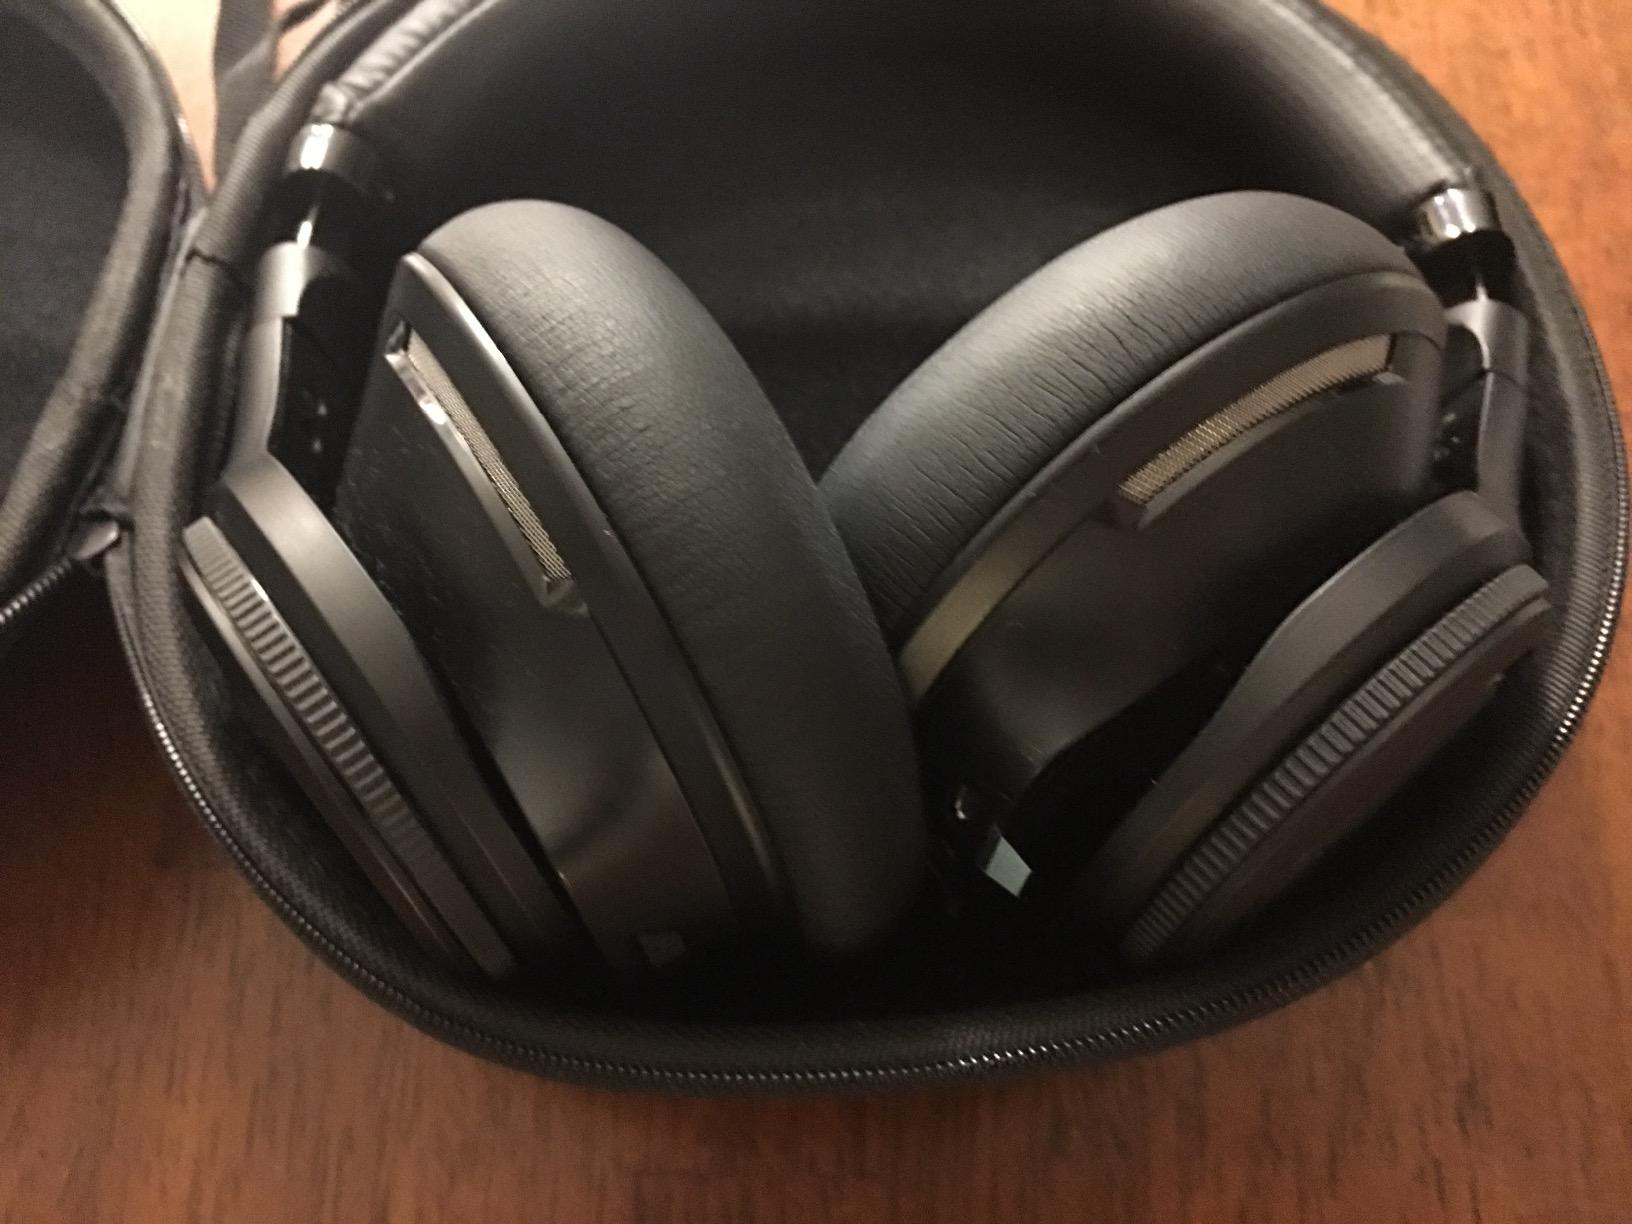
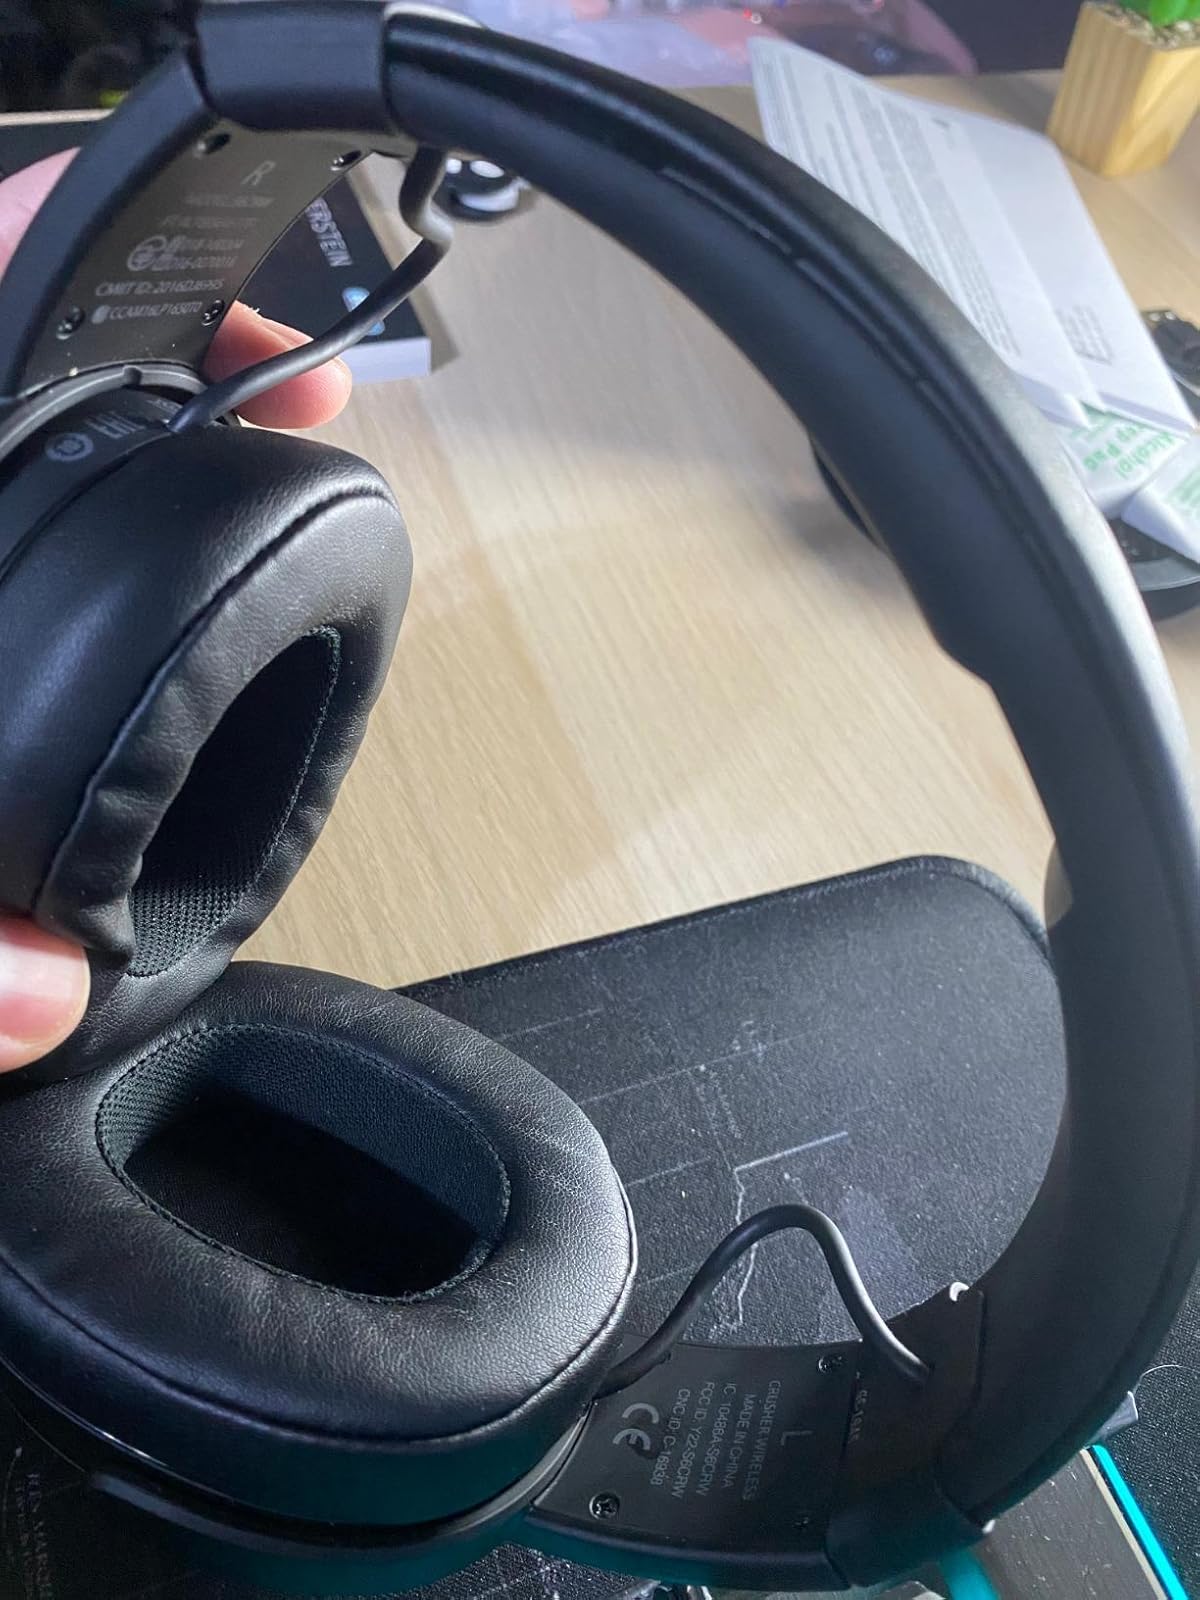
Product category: headphones
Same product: no